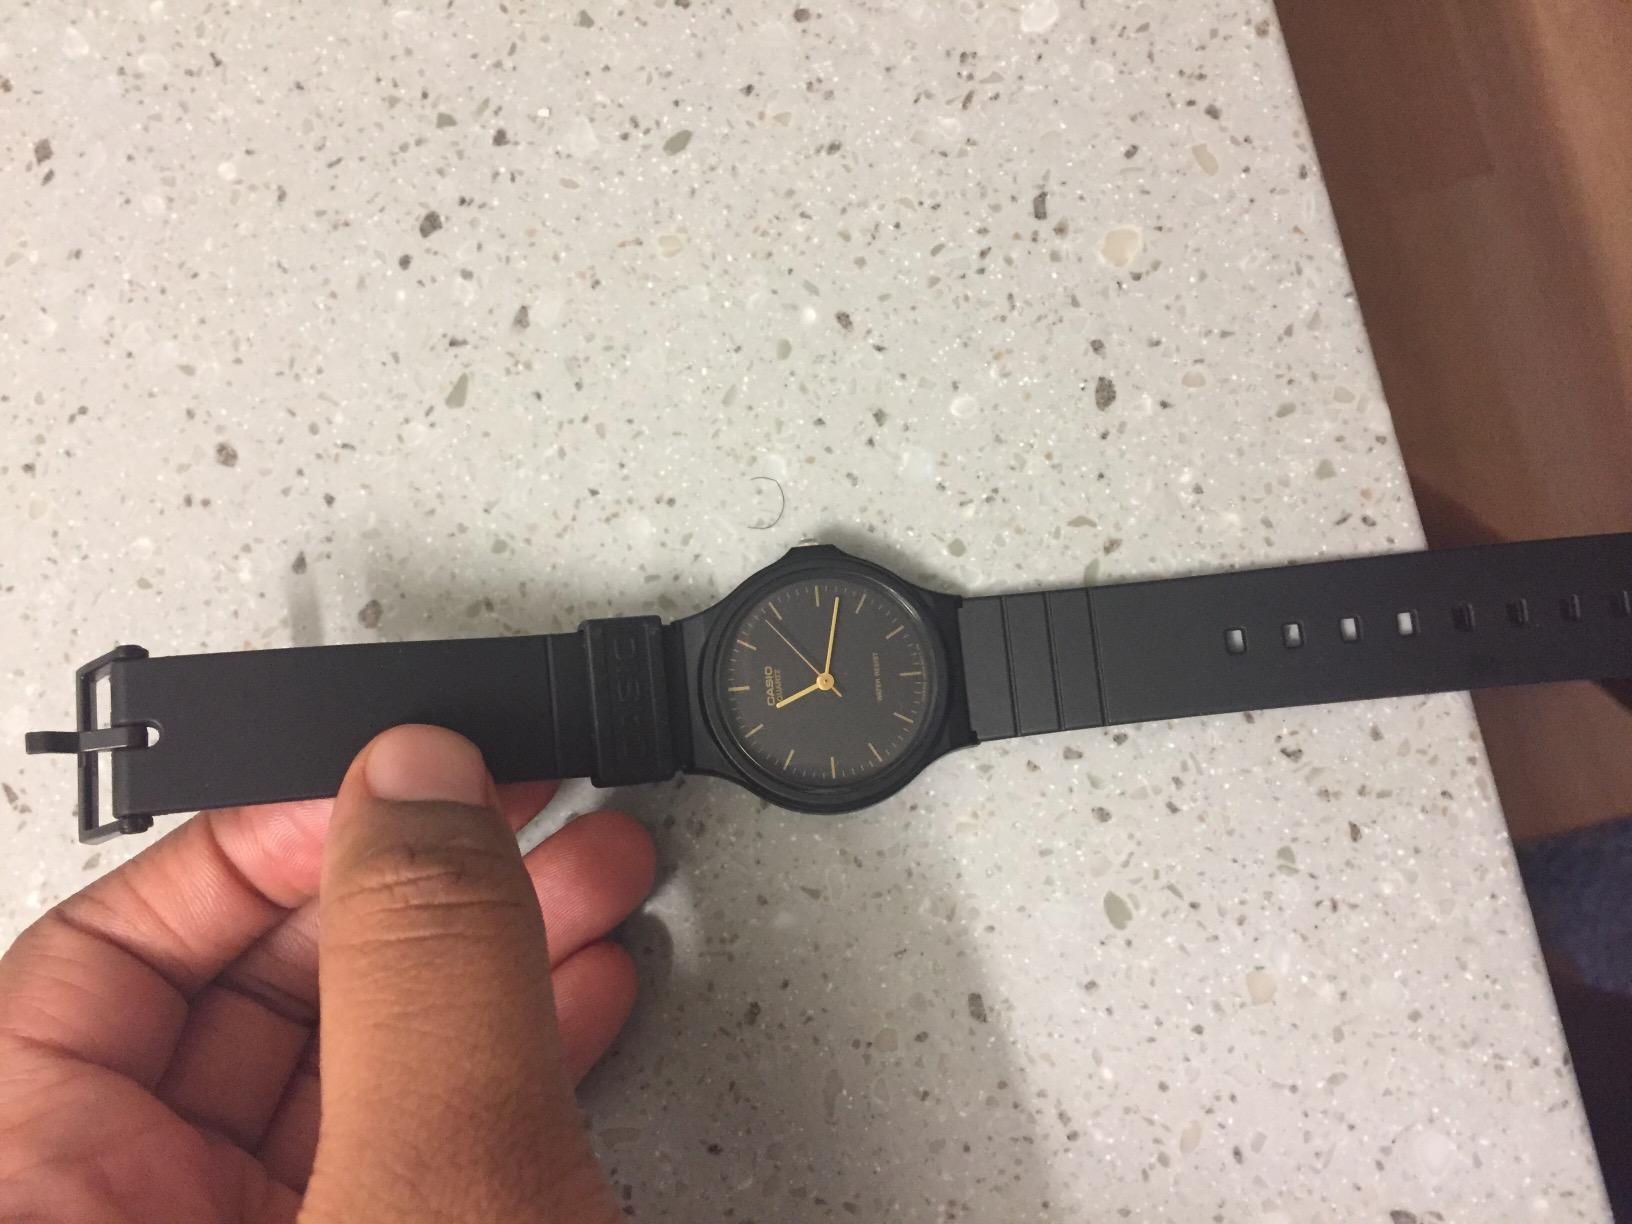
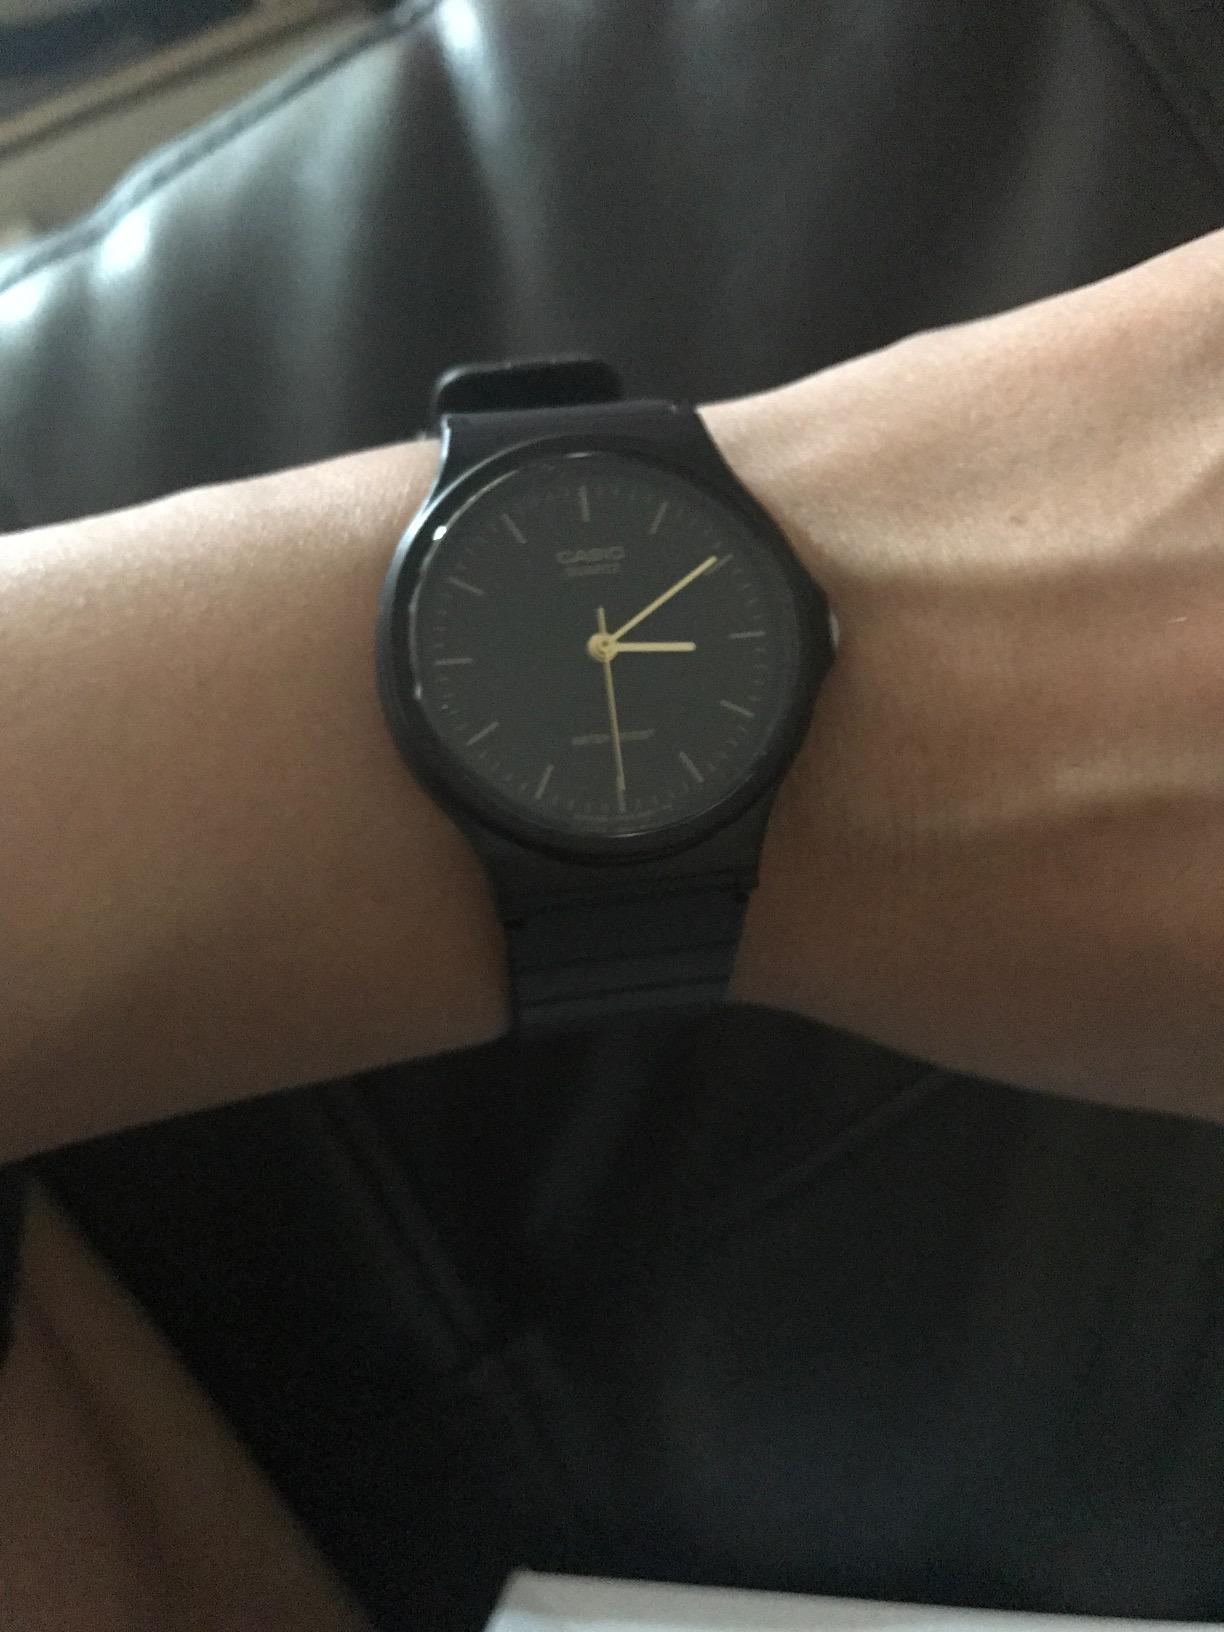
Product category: accessories_watch
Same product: yes